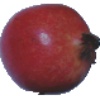
Label: pomegranate